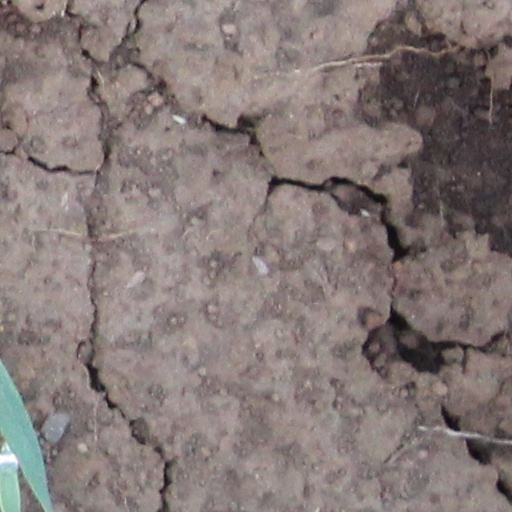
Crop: wheat